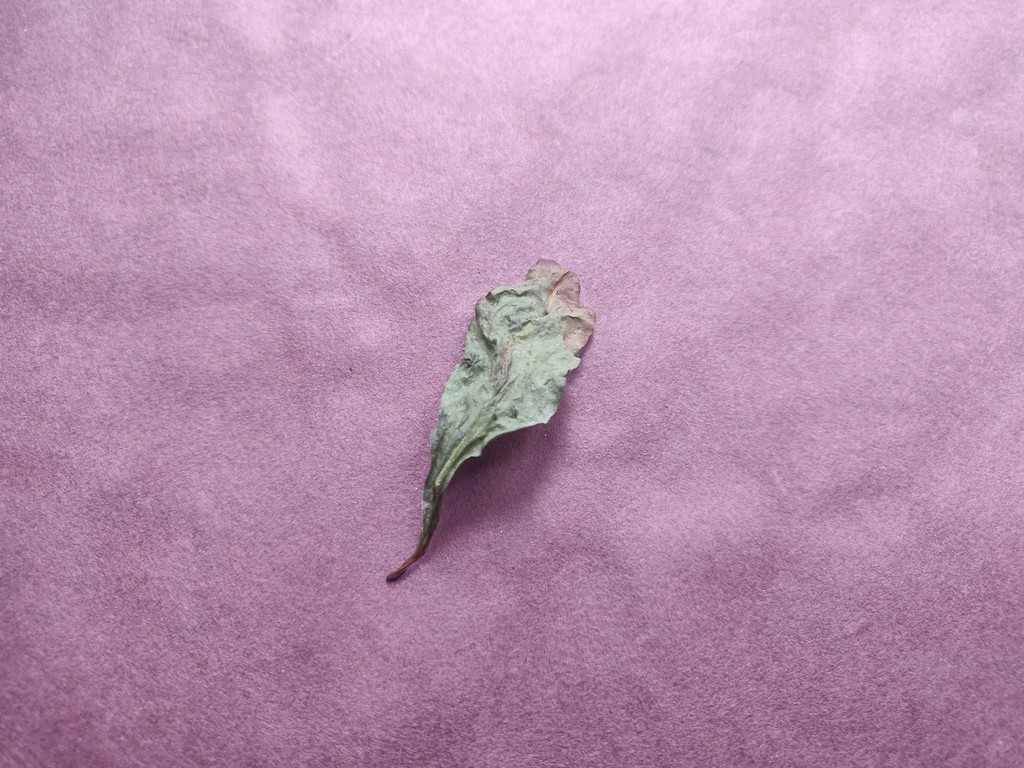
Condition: Dried
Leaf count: single
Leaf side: unknown